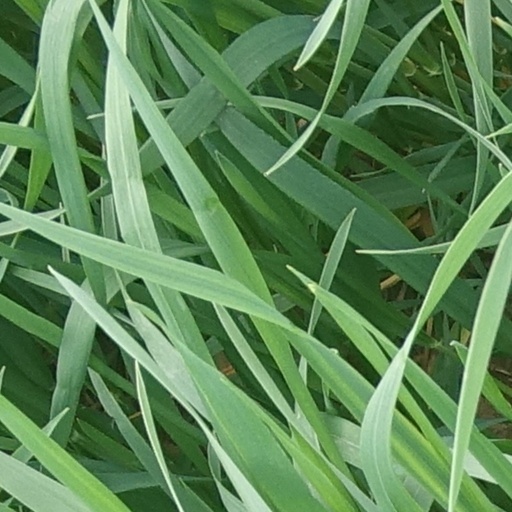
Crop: wheat